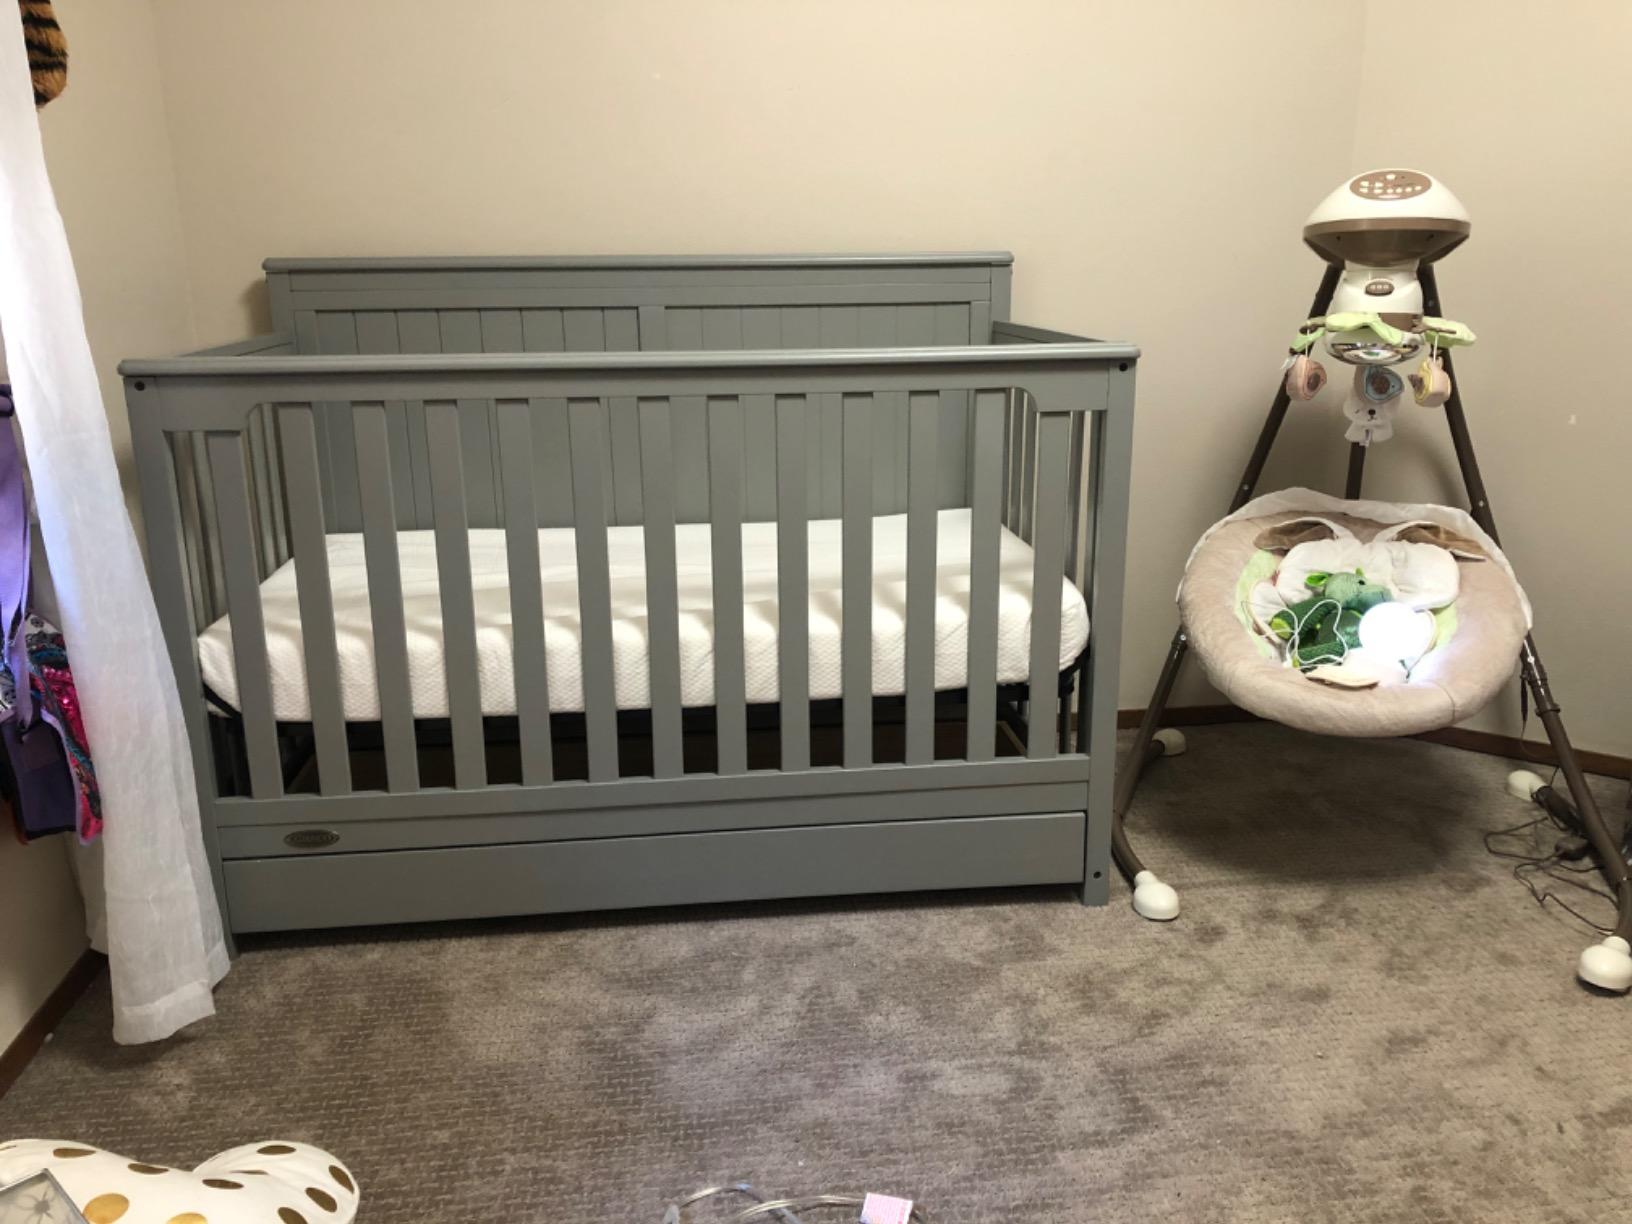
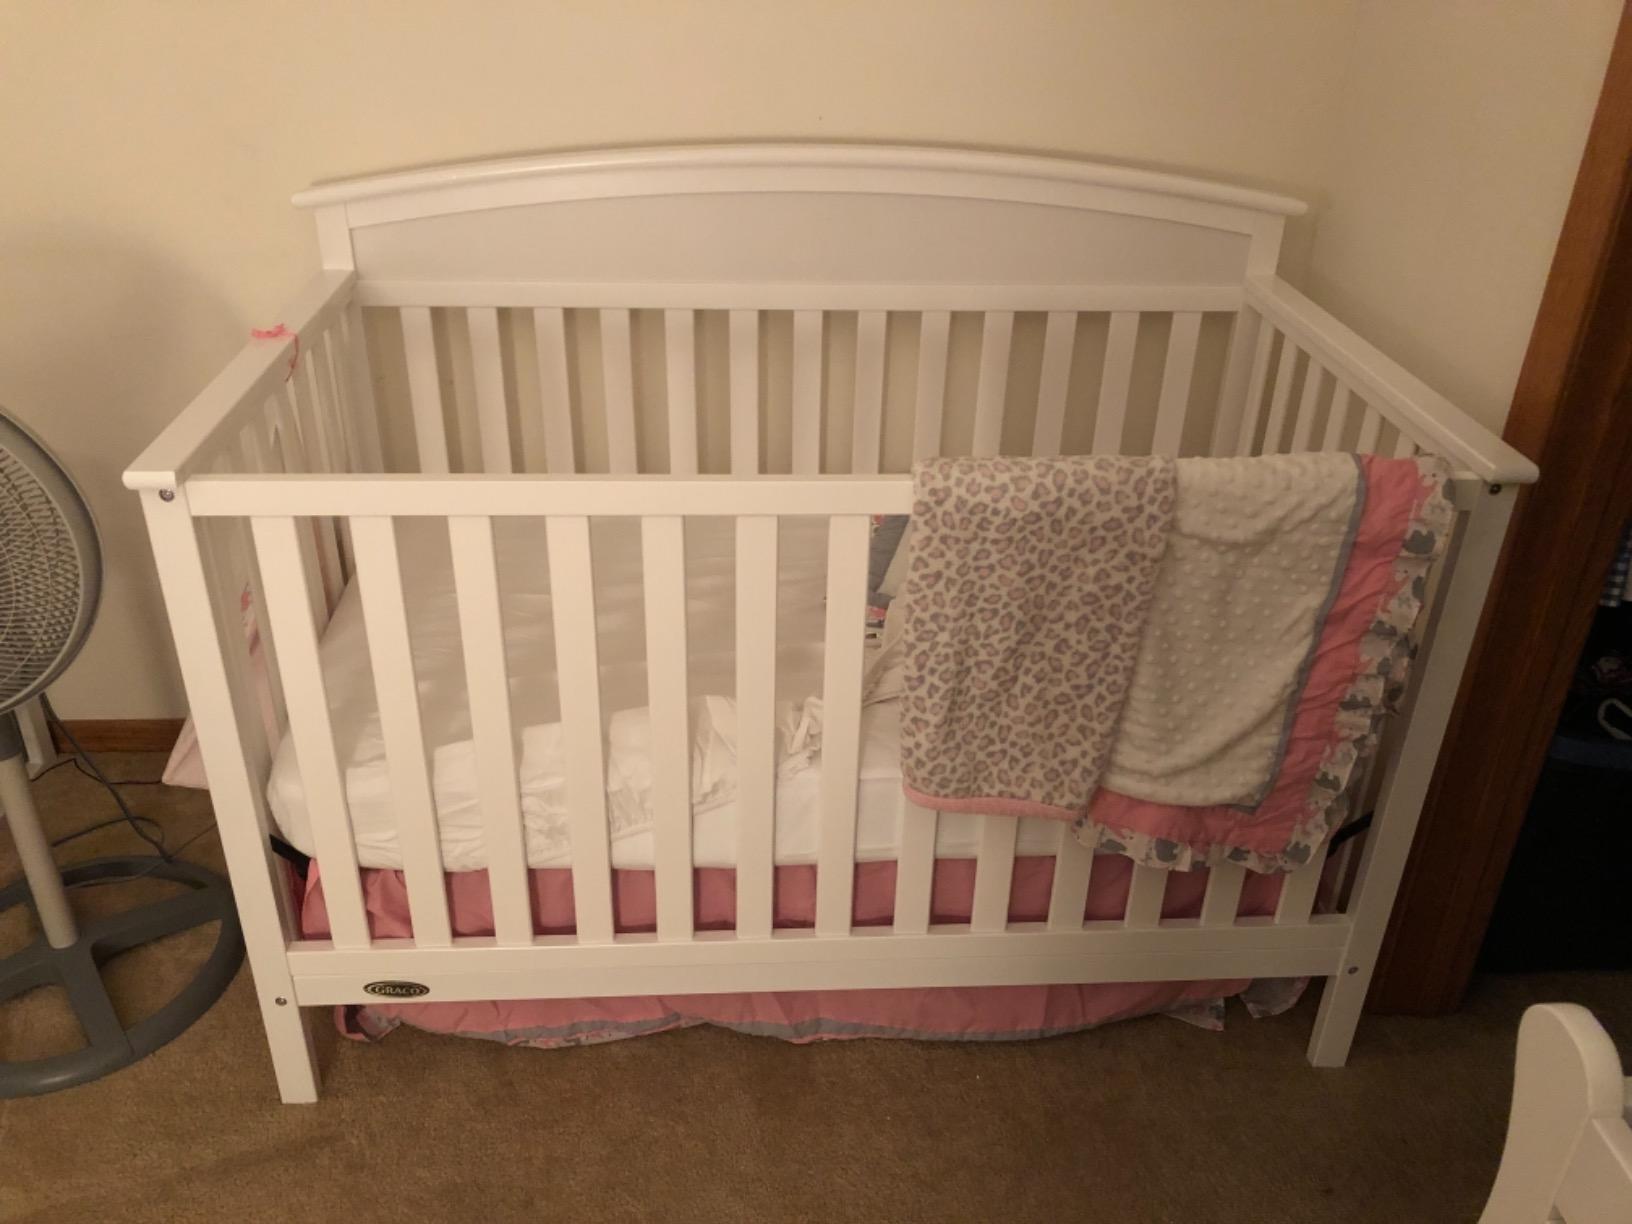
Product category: products_crib
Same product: no